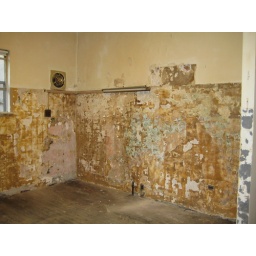
Right side and back wall in the kitchen after cabinets and tile have been removed.